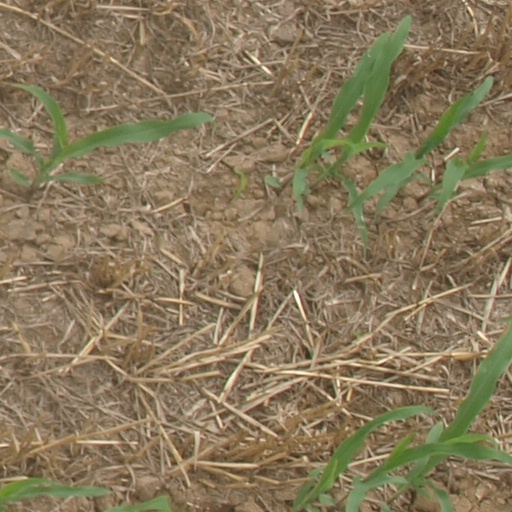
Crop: maize; corn